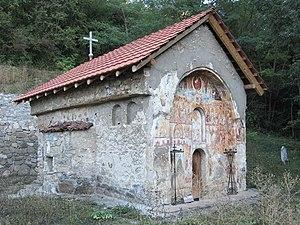
Planinica est un village de Serbie situé dans la municipalité de Pirot, district de Pirot. Au recensement de 2011, il comptait 10 habitants.
L'éparchie de Niš est une éparchie, c'est-à-dire une circonscription de l'Église orthodoxe serbe. Située au sud-est de la Serbie, elle a son siège à Niš. En 2006, elle est administrée par l'évêque Jovan.
Le monastère de Planinica est un monastère orthodoxe serbe situé à Planinica, dans le district de Pirot et dans la municipalité de Pirot en Serbie. Il est inscrit sur la liste des monuments culturels protégés de la République de Serbie.